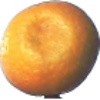
Label: Kumquats 1